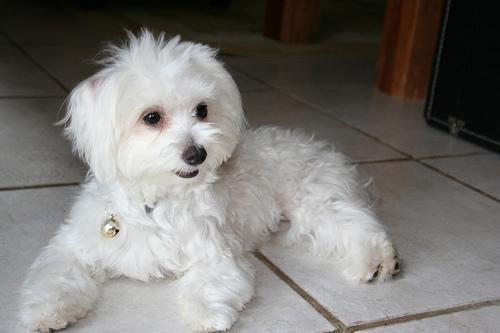
Maltese_dog